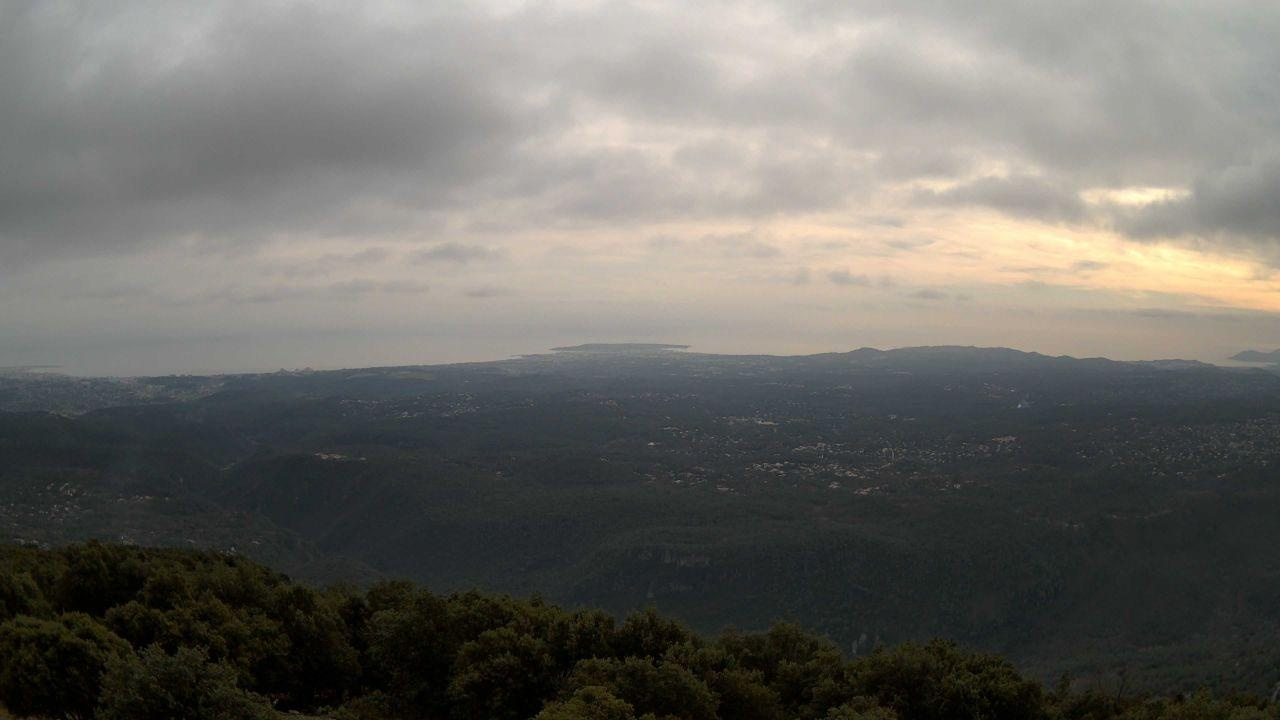
Fire: no
Smoke: no